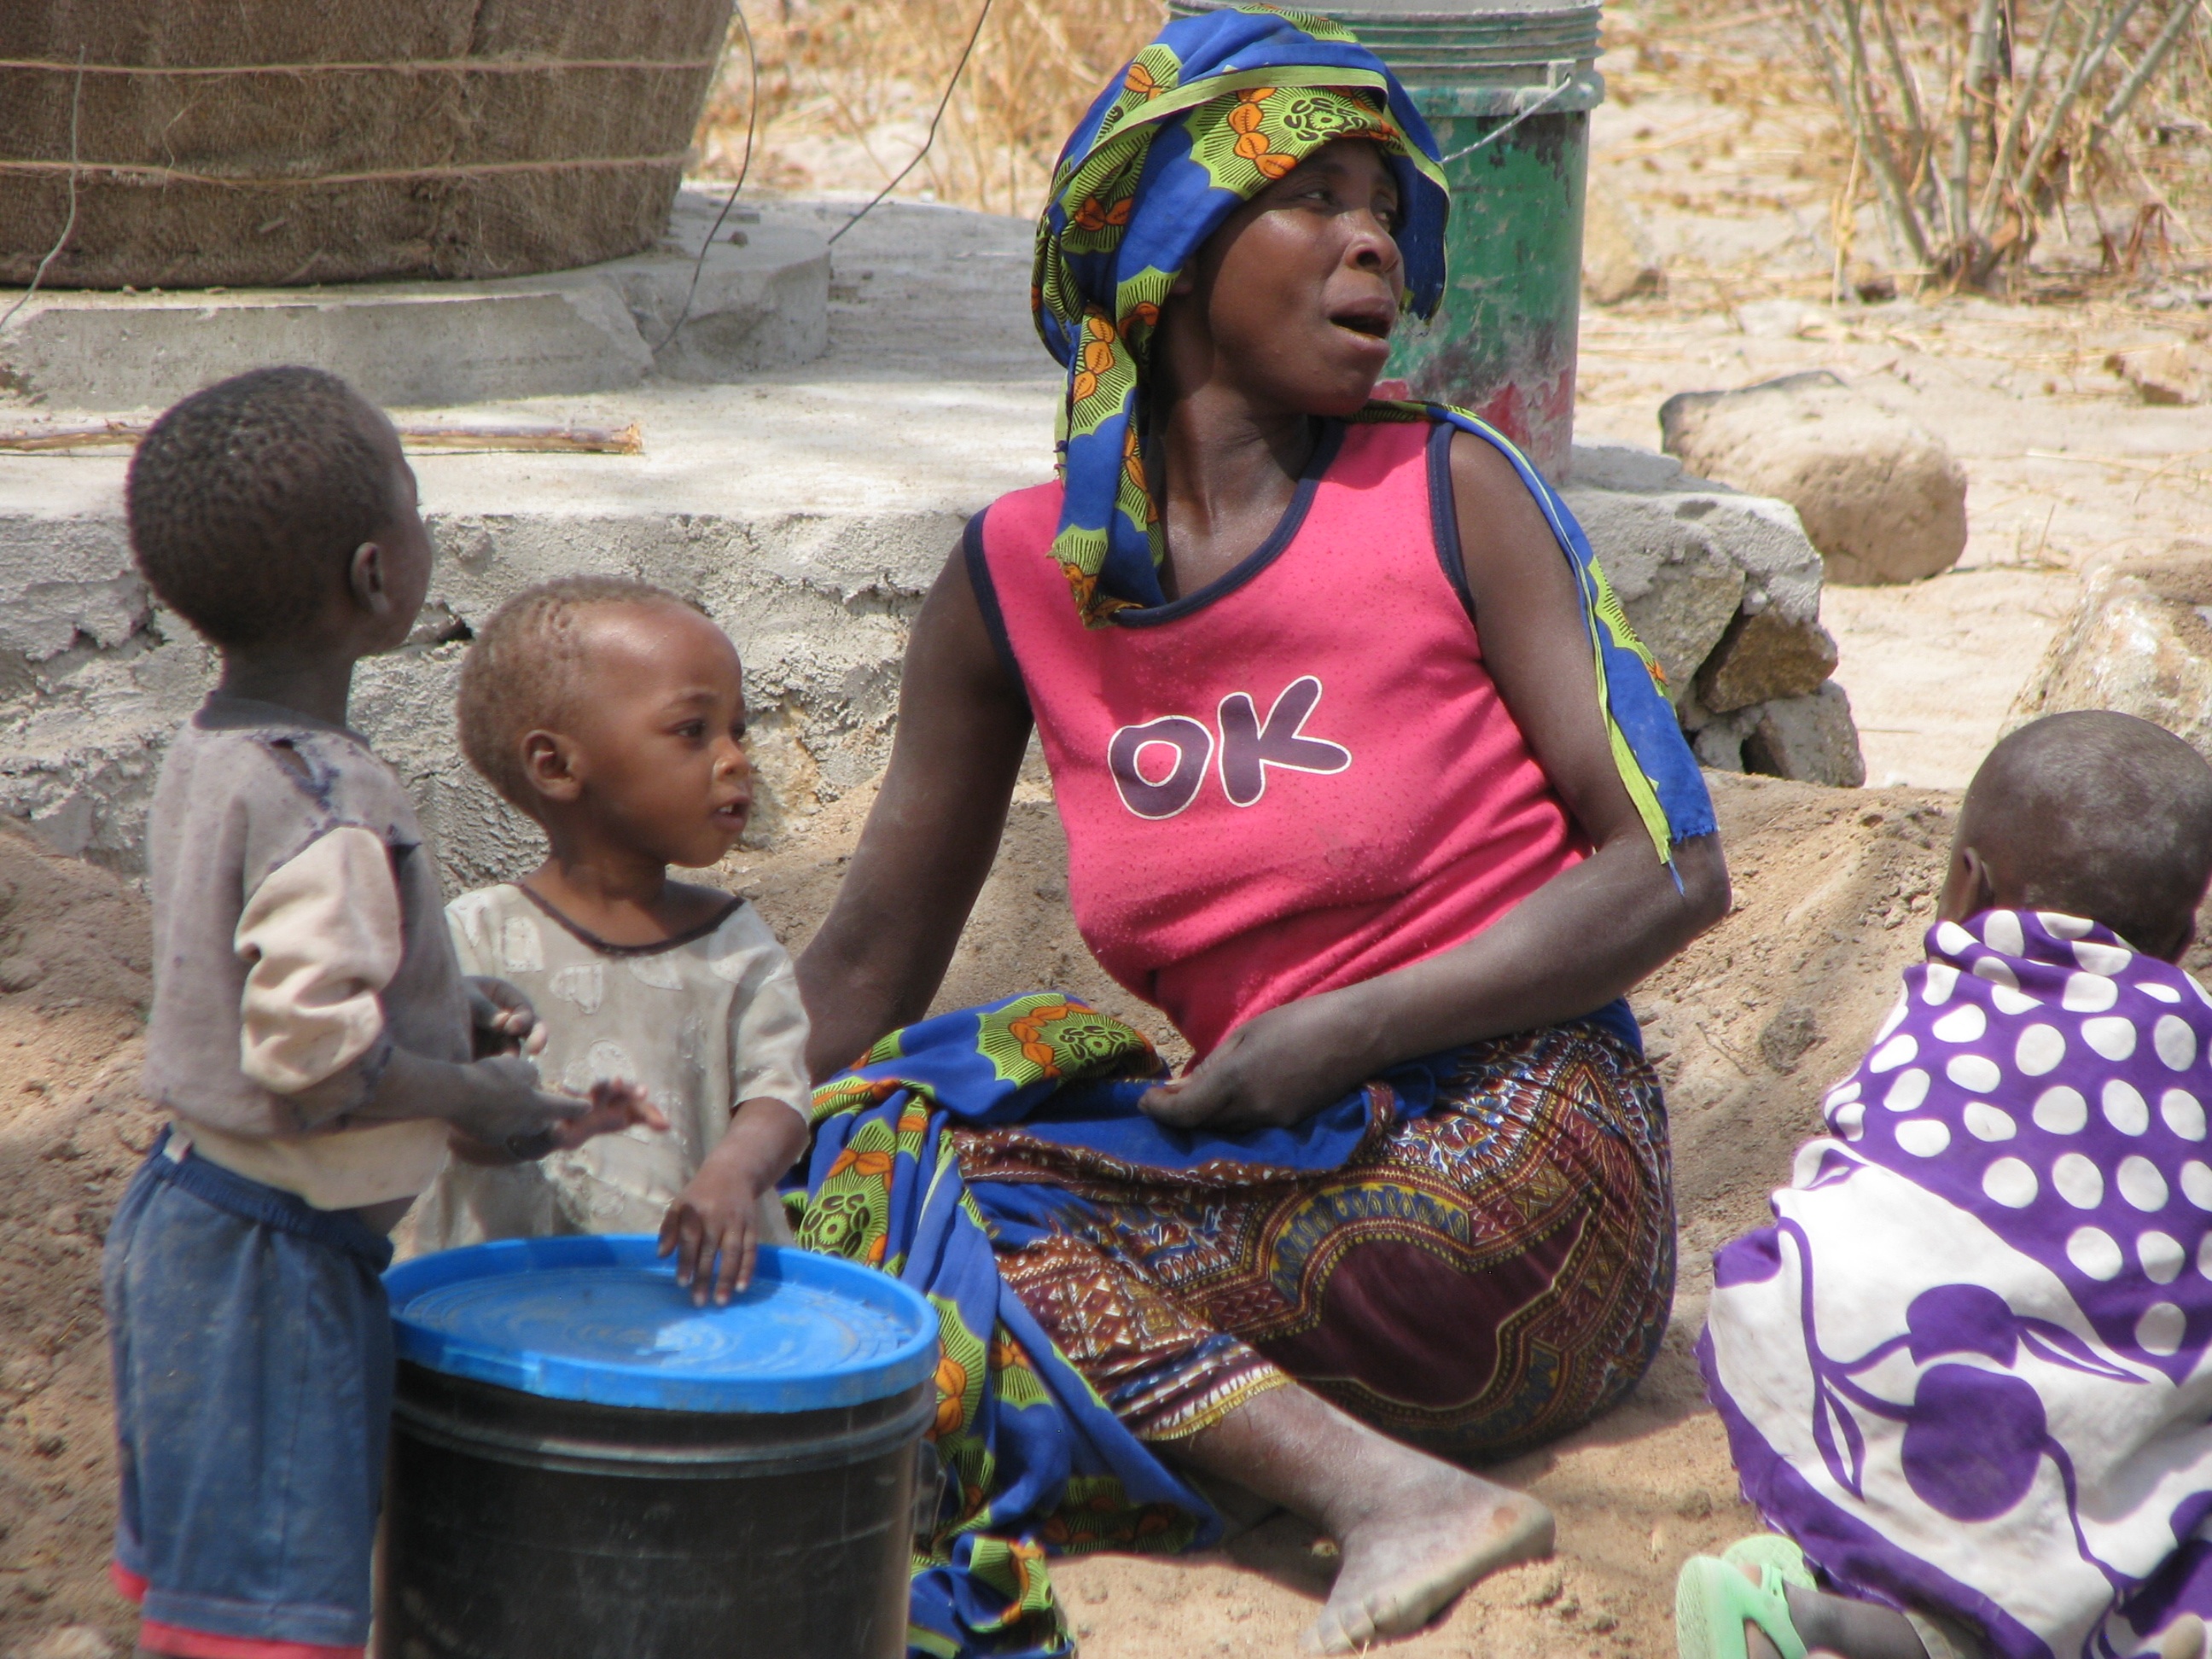
people, child, temple